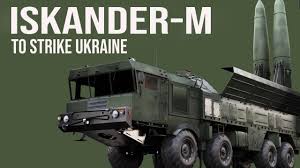
Label: Air Defense